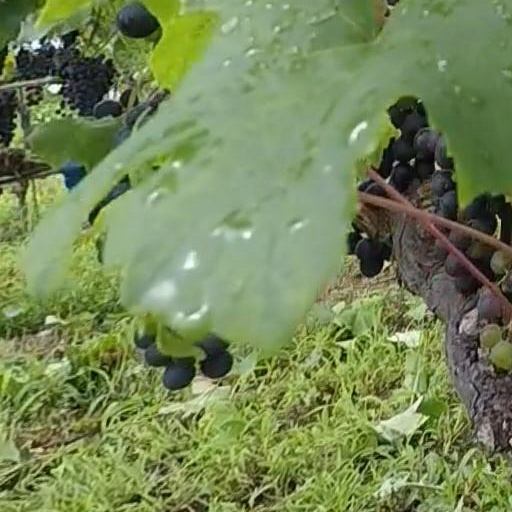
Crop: grape